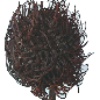
Label: Rambutan 1